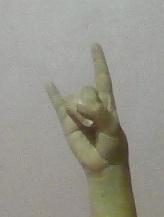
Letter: la